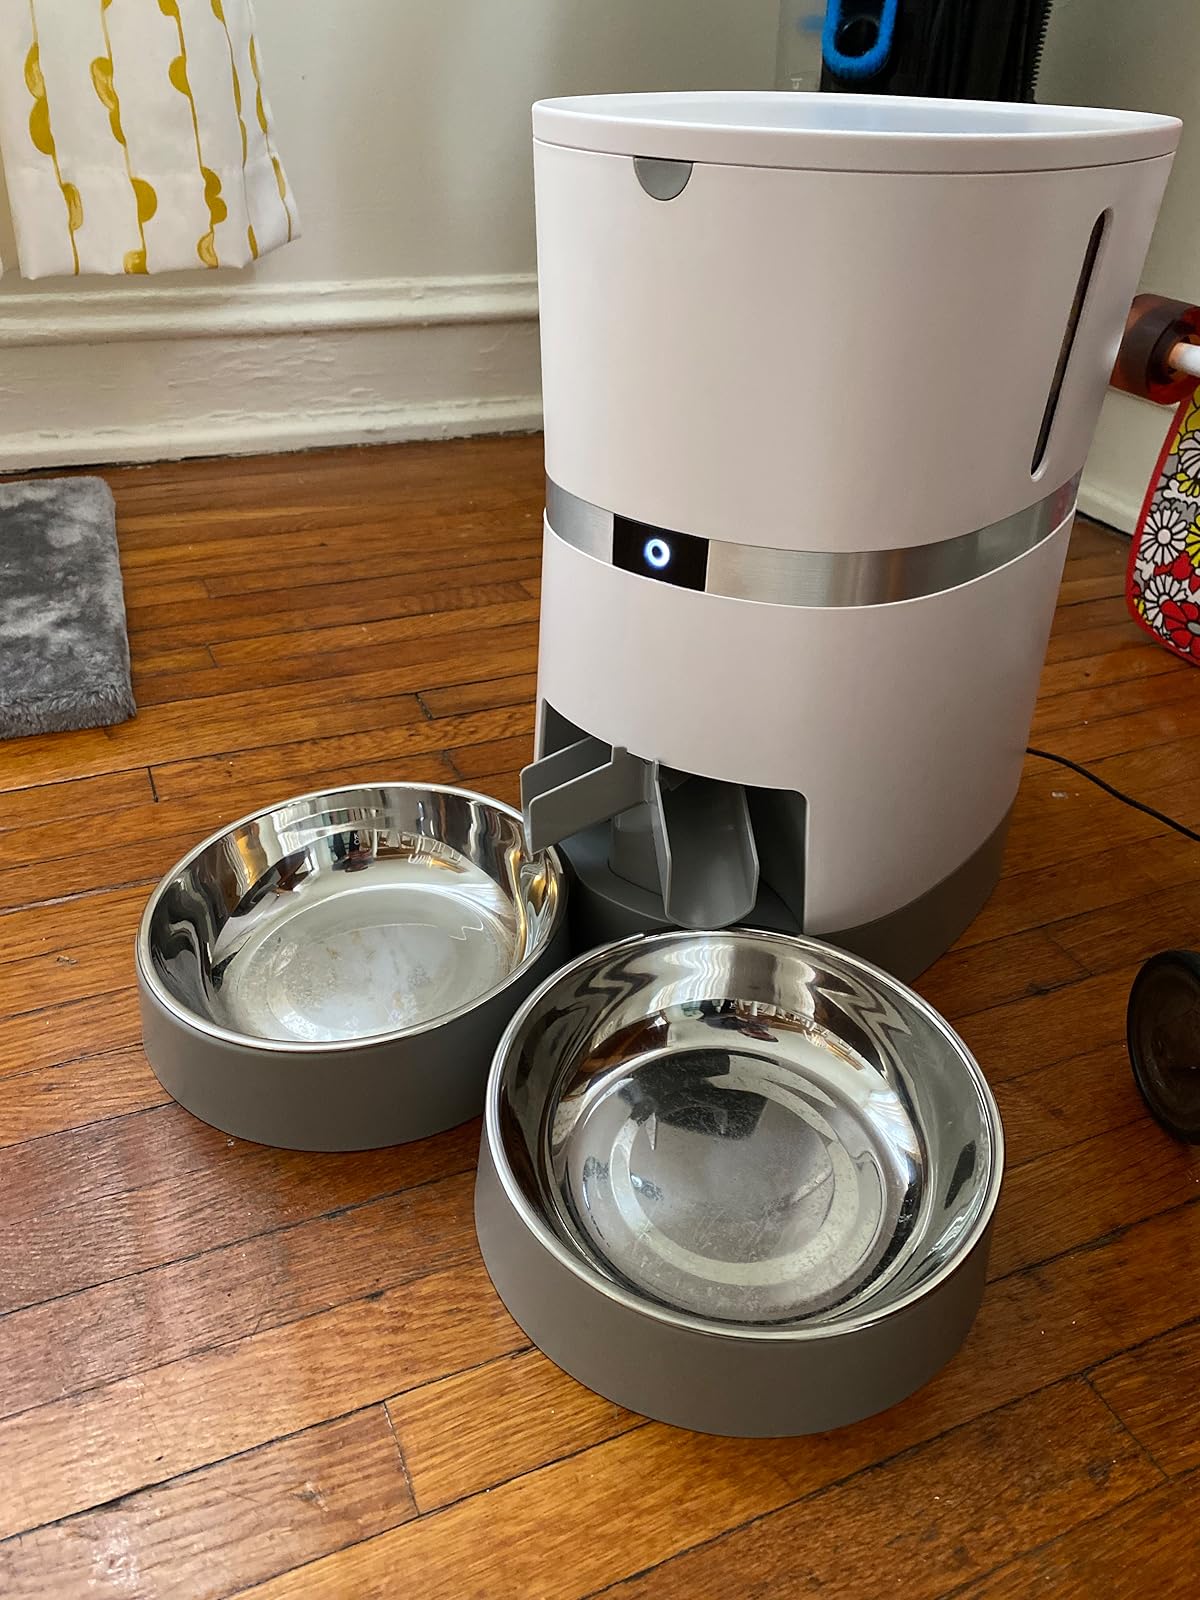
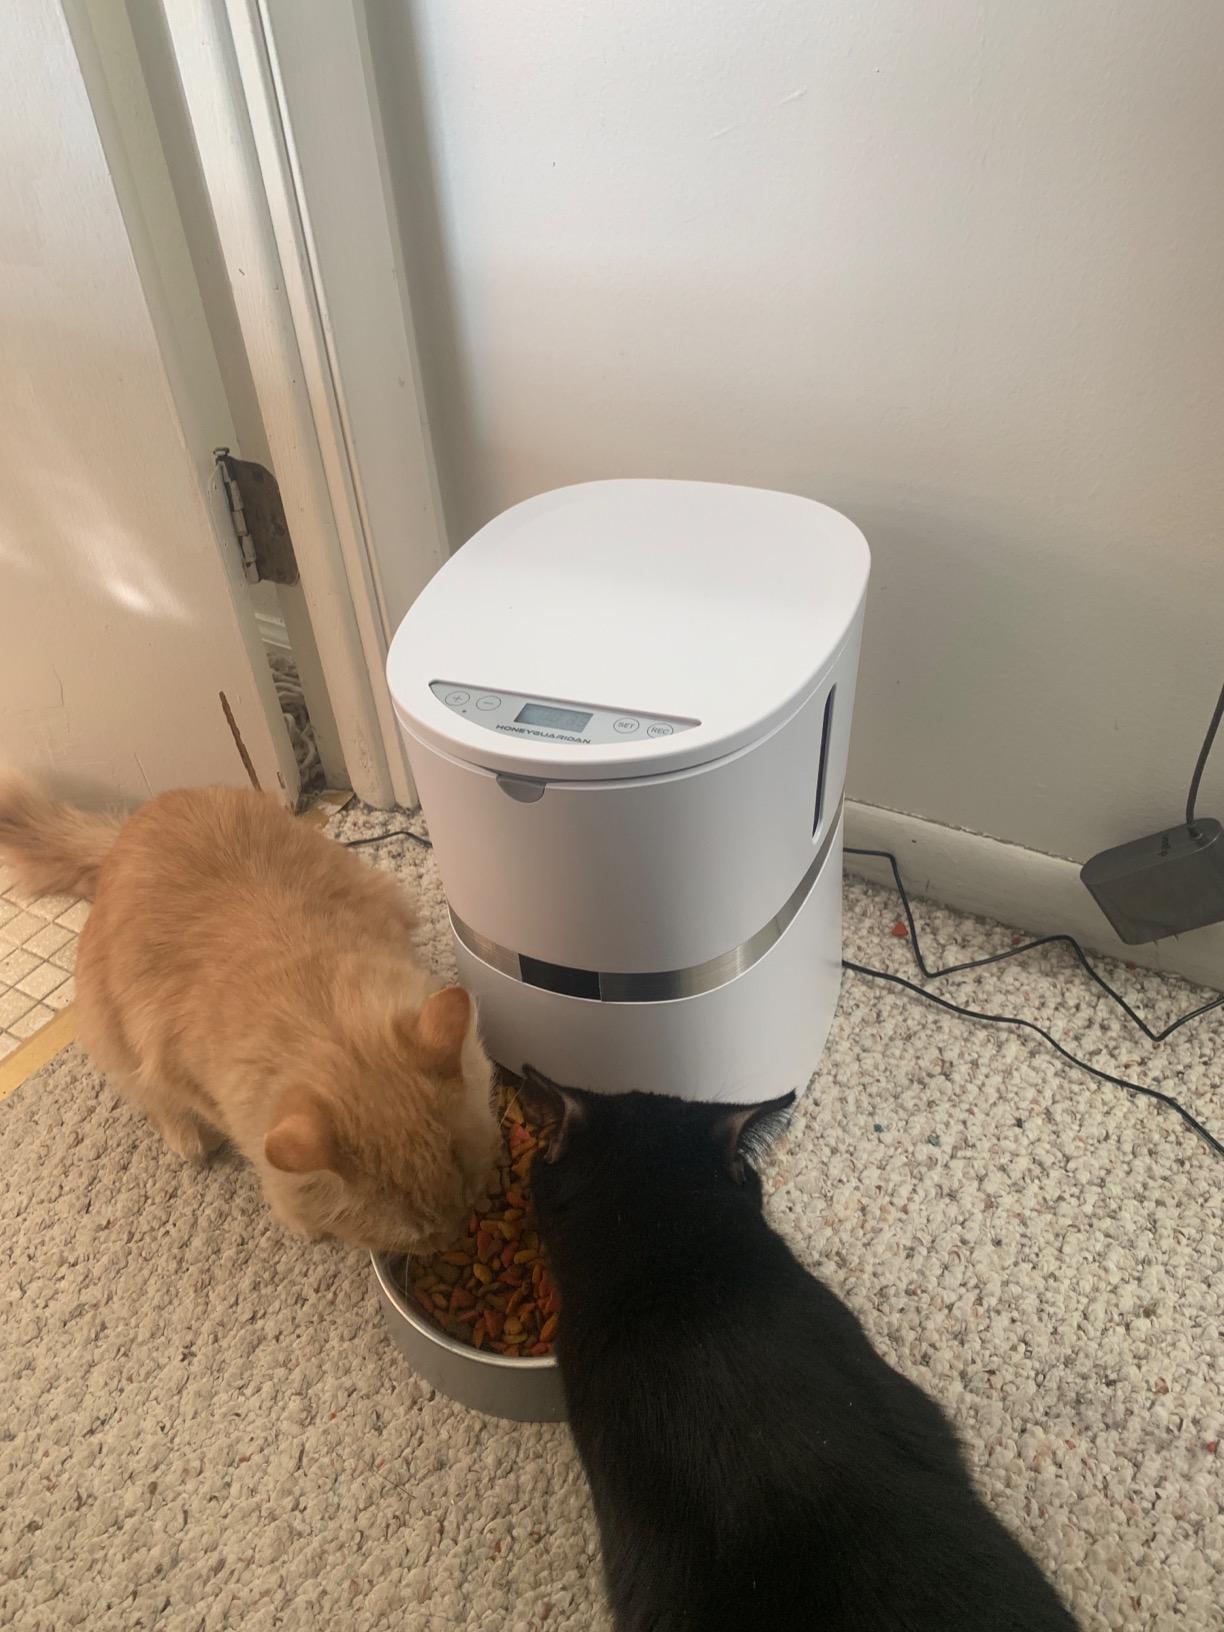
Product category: items_feeder
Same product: no